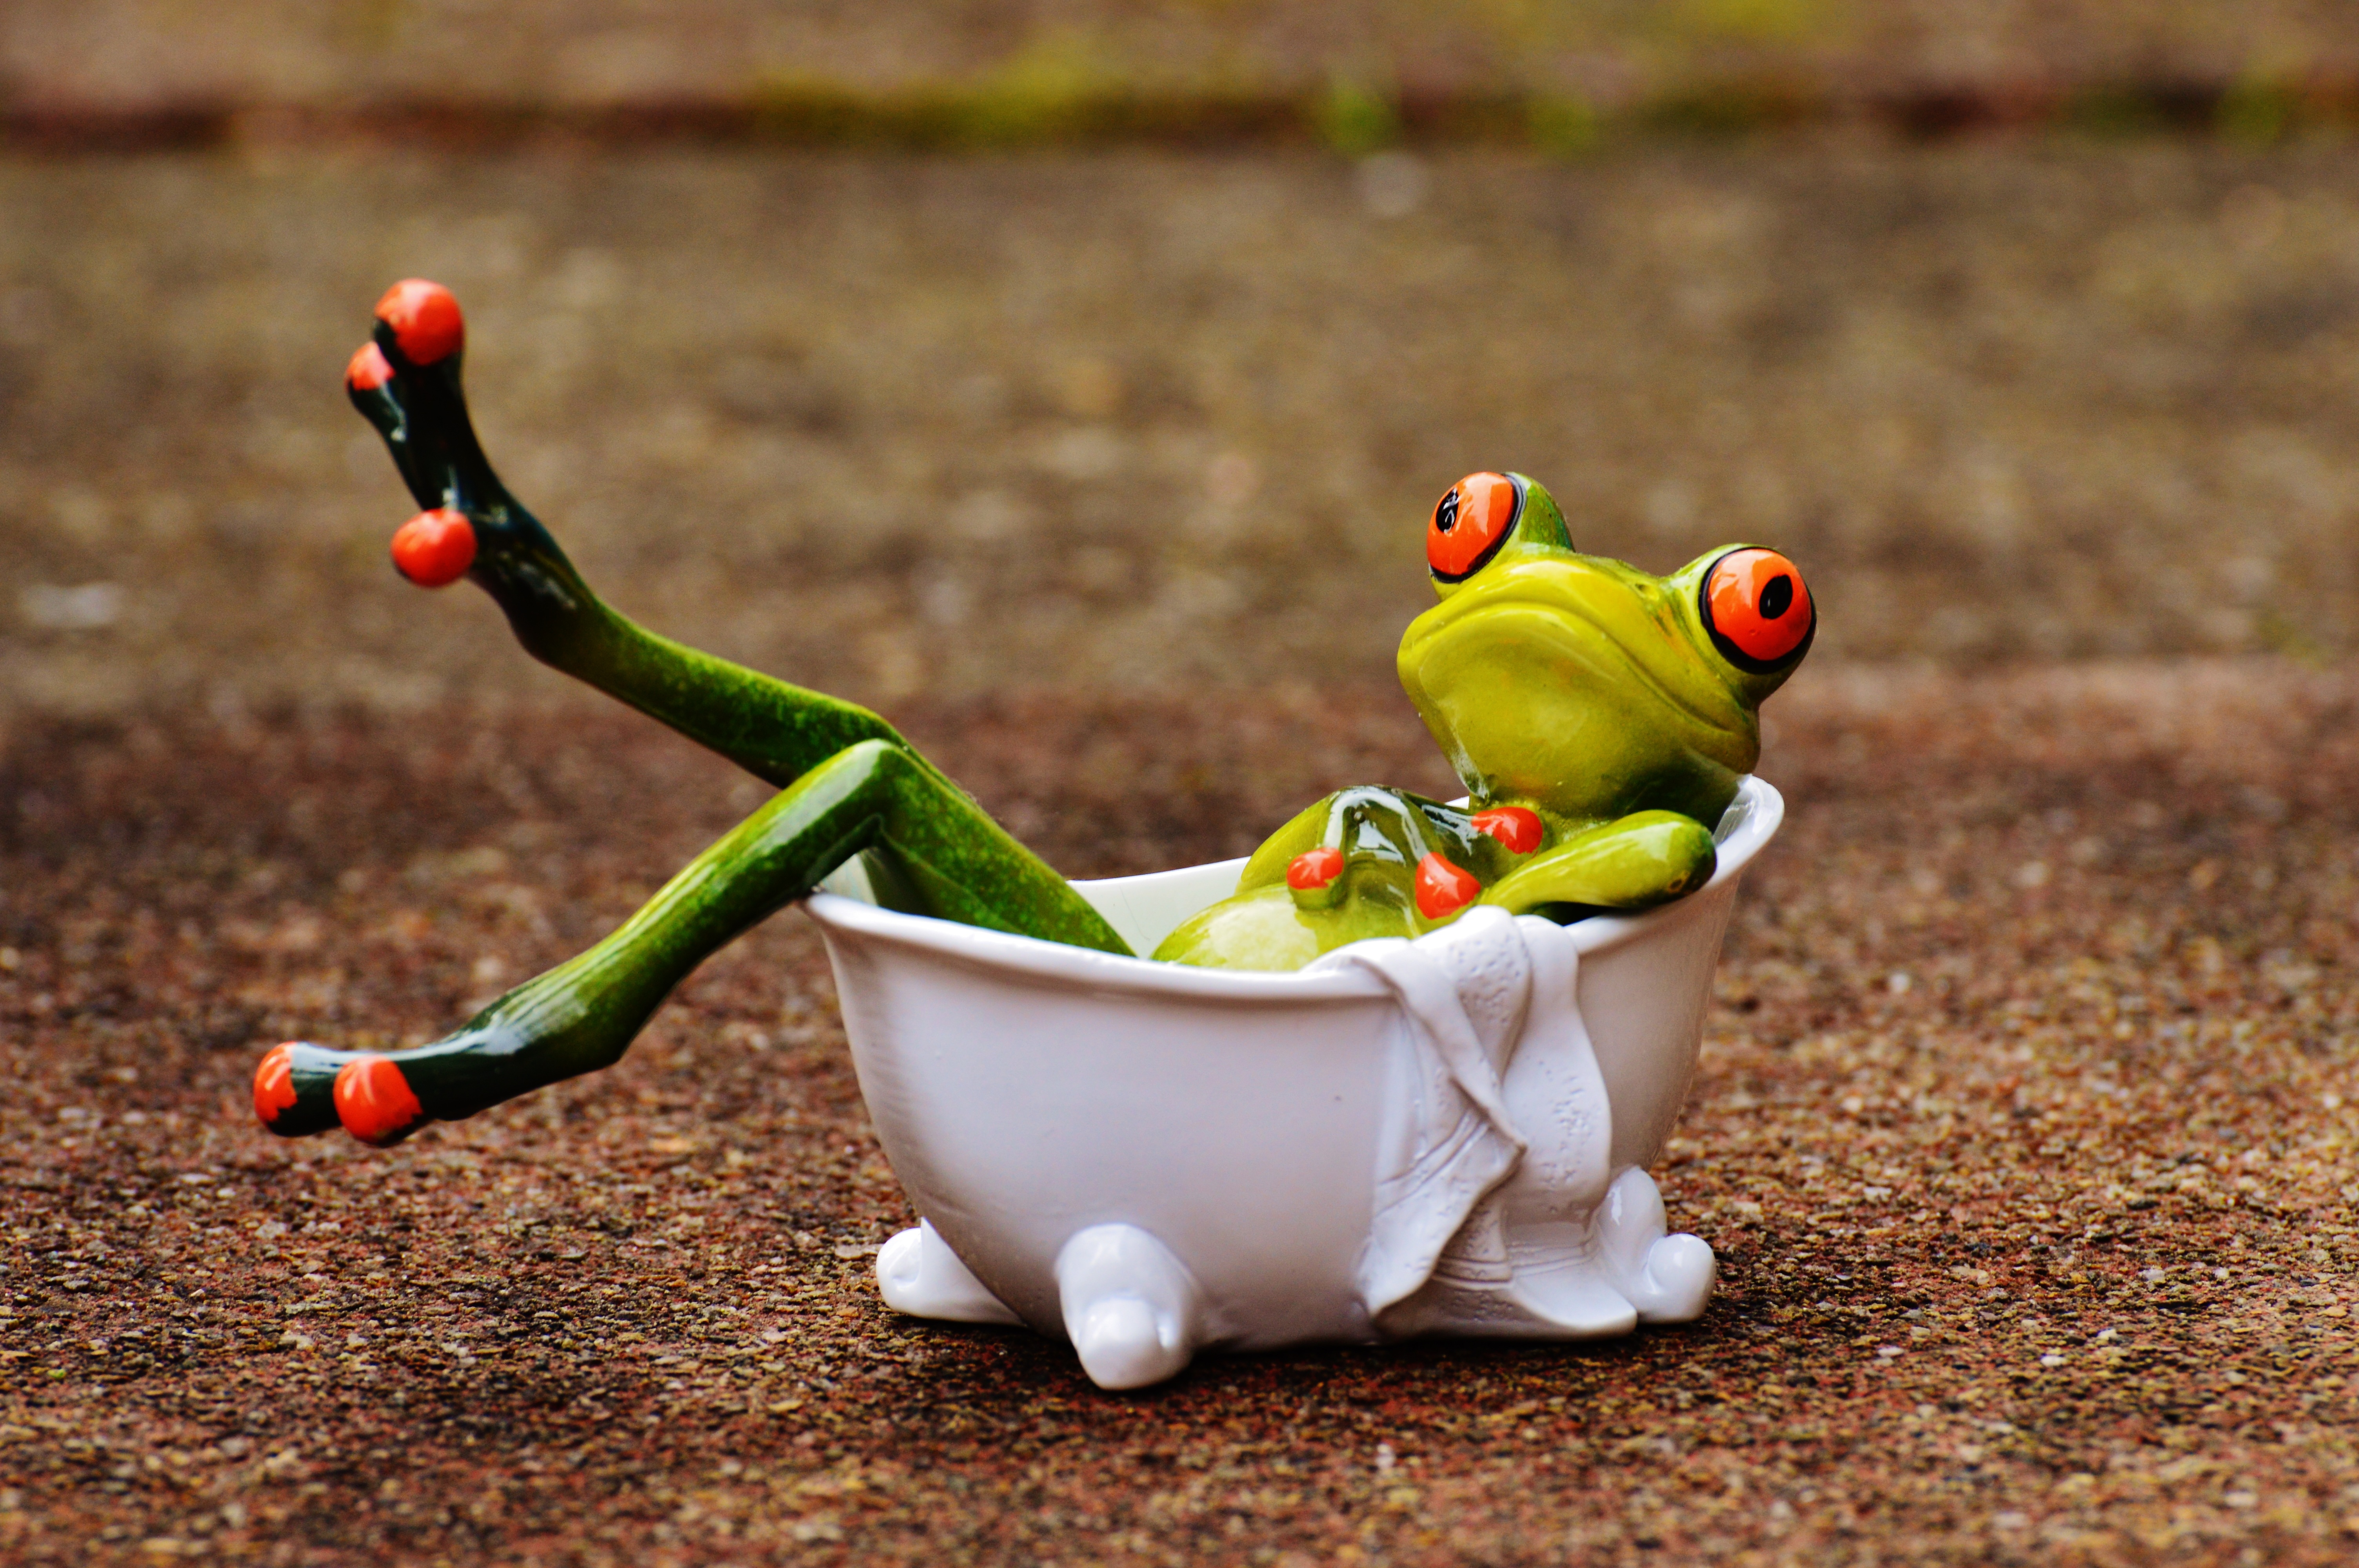
play, flower, cute, swim, green, relax, frog, amphibian, toy, fun, relaxation, figure, funny, bath, body care